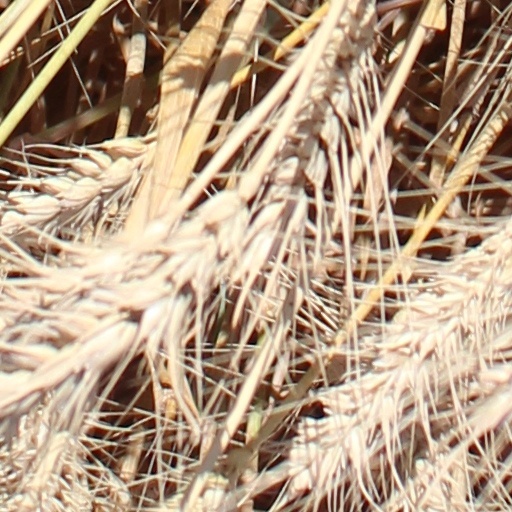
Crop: wheat